Lake Mungo

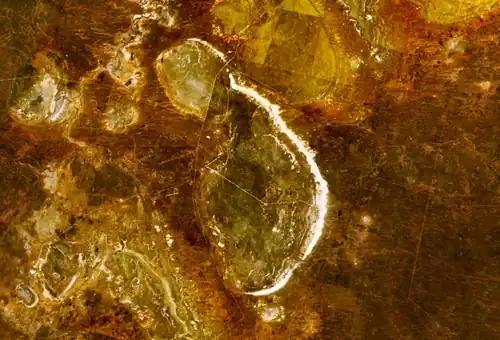
Landsat 7 imagery of Lake Mungo. The white line defining the eastern shore of the lake is the sand dune, or lunette, where most archaeological material has been found

Lake Mungo is a dry lake located in New South Wales, Australia. It is about due west of Sydney and north-east of Mildura. The lake is the central feature of Mungo National Park, and is one of seventeen lakes in the World Heritage listed Willandra Lakes Region. Many important archaeological findings have been made at the lake, most significantly the discovery of the remains of Mungo Man (the oldest human remains found in Australia), Mungo Woman (the oldest human remains in the world to be ritually cremated), and the location of the "Lake Mungo geomagnetic excursion," the first convincing evidence that geomagnetic excursions are a geomagnetic phenomenon rather than sedimentological.